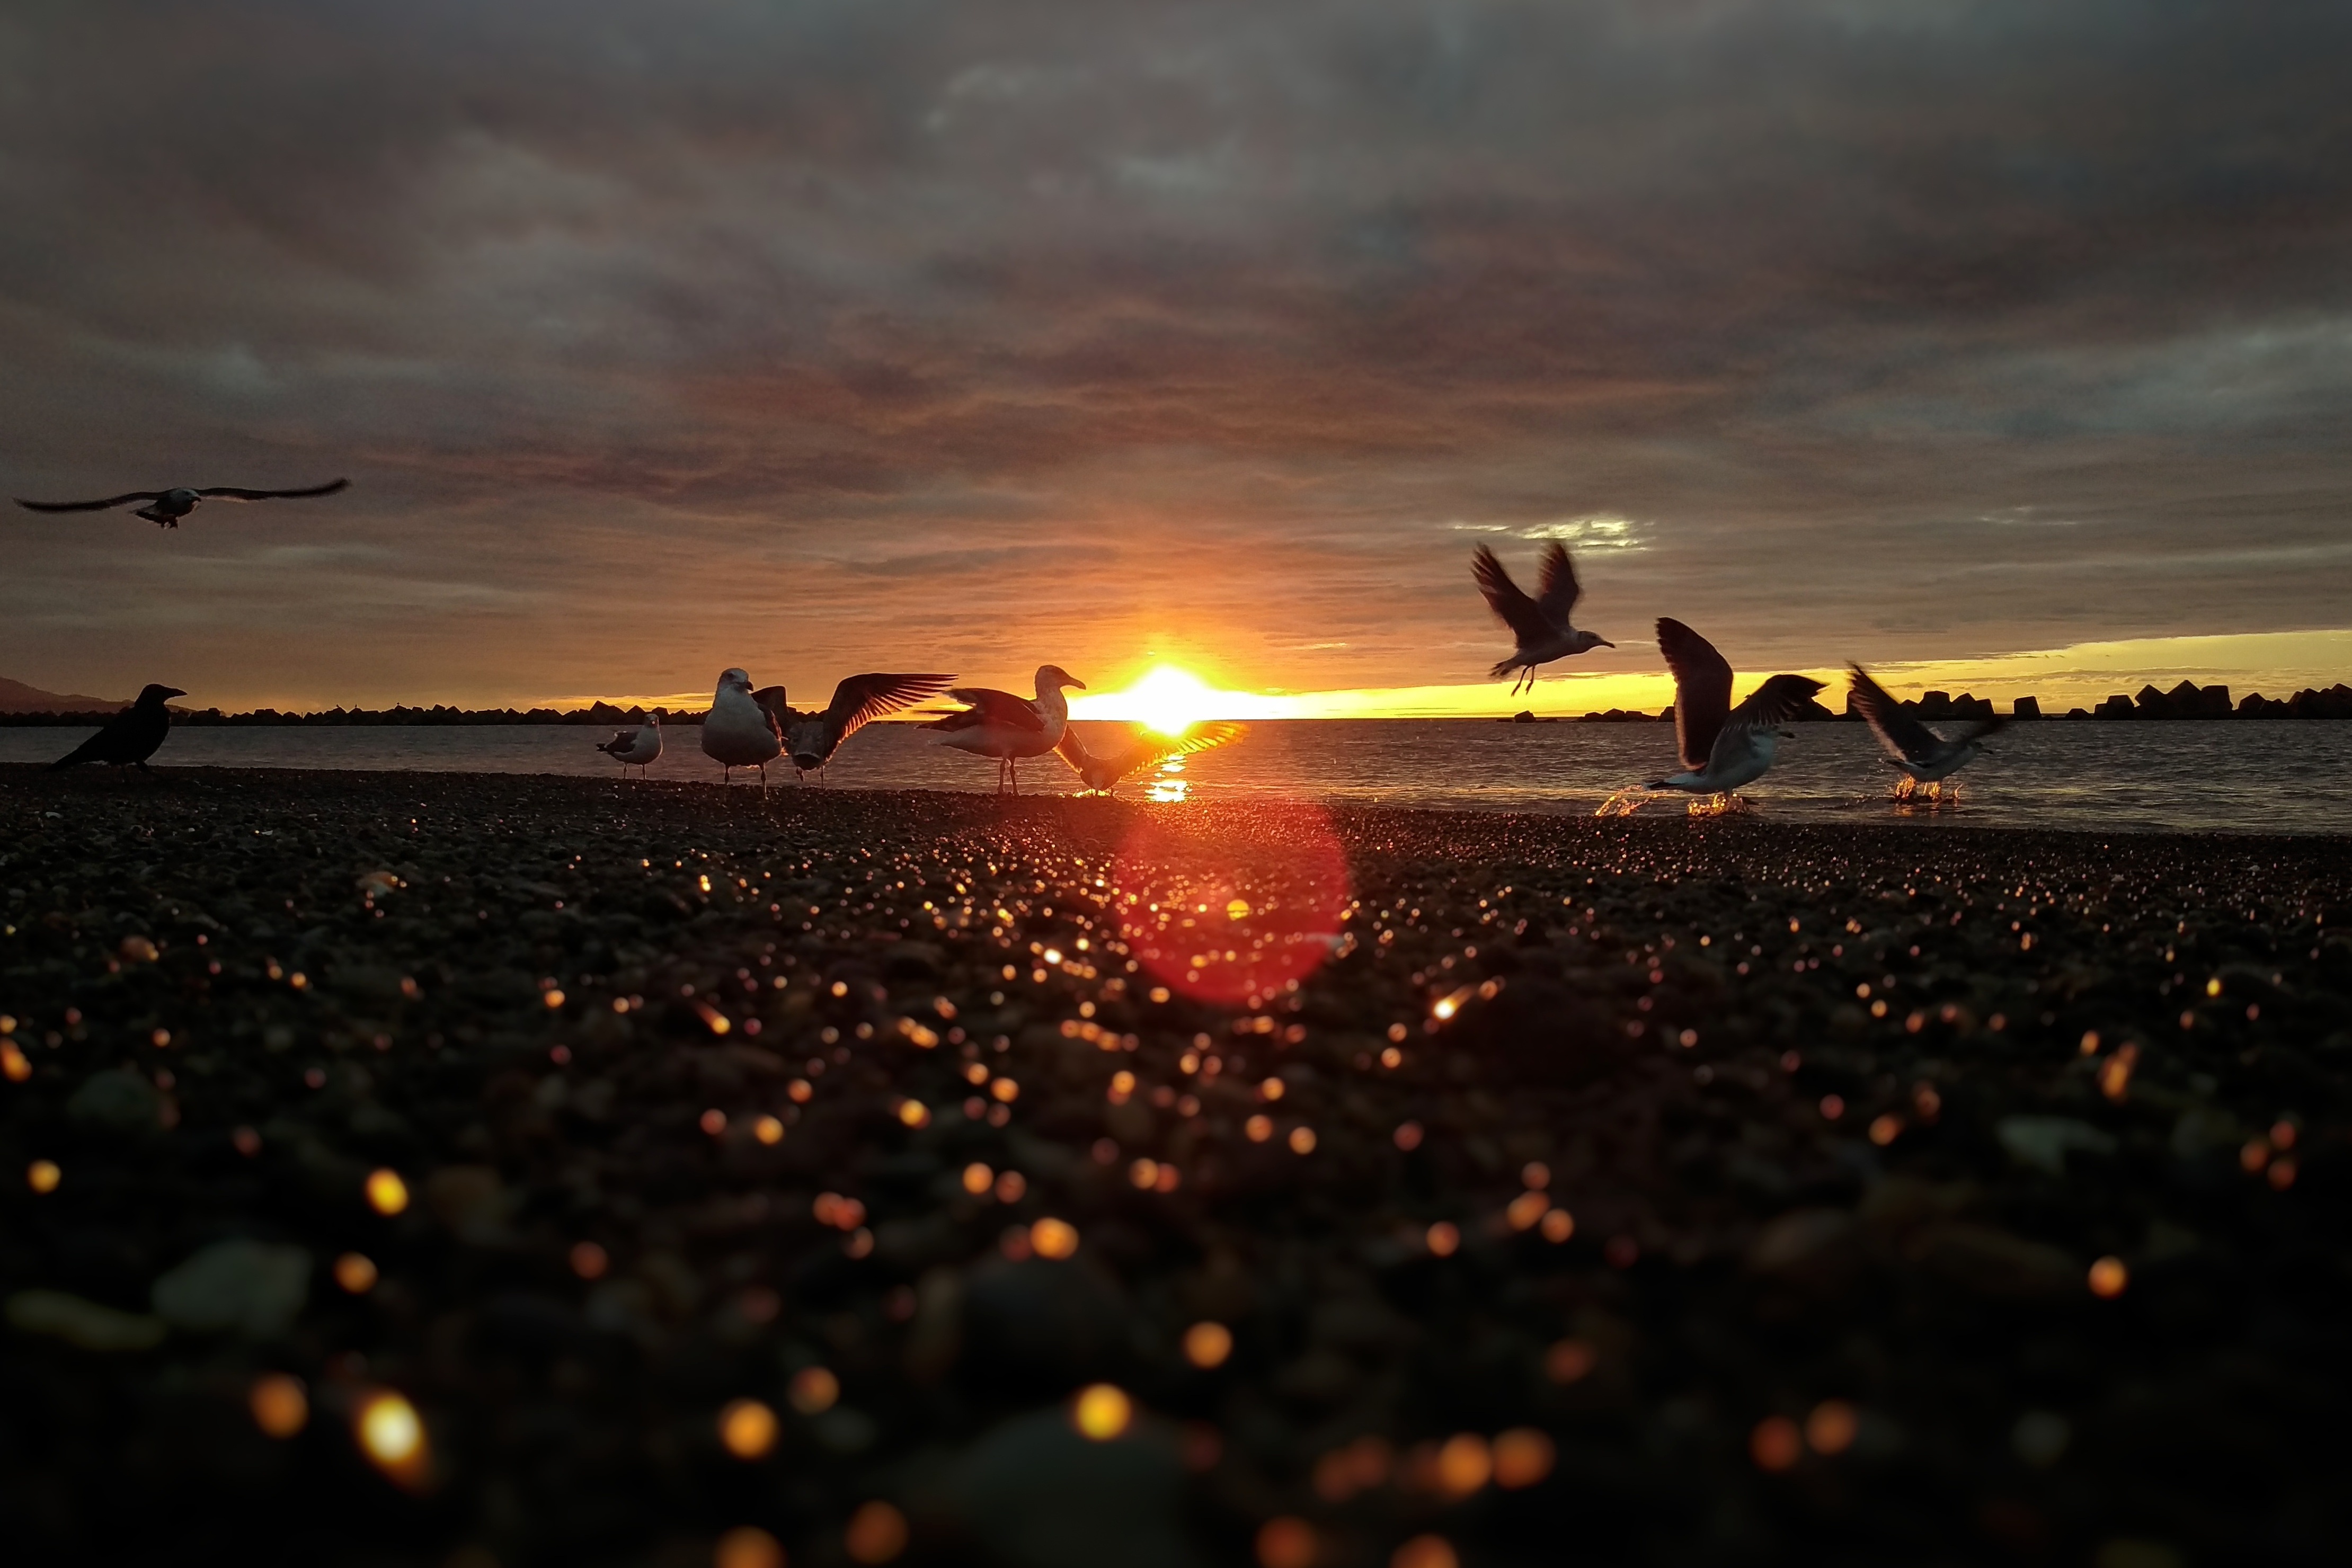
beach, landscape, sea, horizon, cloud, sky, sun, sunrise, sunset, sunlight, morning, dawn, seagull, dusk, evening, natural, wild animal, wild birds, at dusk, atmosphere of earth, birds of the sea